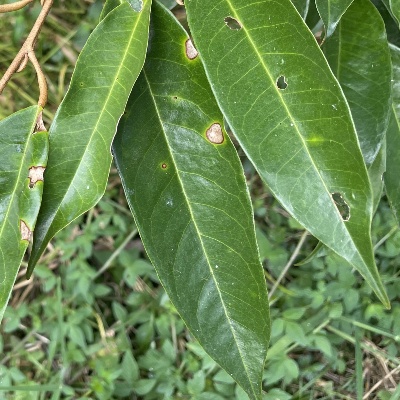
Label: Leaf_Phomopsis